Sammy Nestico

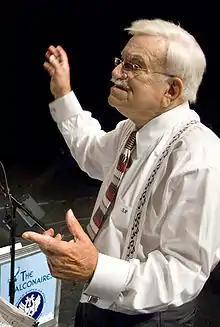
Nestico in 2006

Samuel Louis Nistico (February 6, 1924 – January 17, 2021), better known as Sammy Nestico, was an American composer and arranger. Nestico is best known for his arrangements for the Count Basie orchestra.